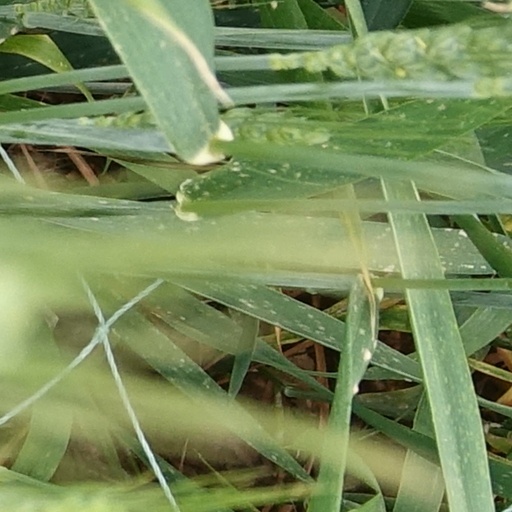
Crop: wheat